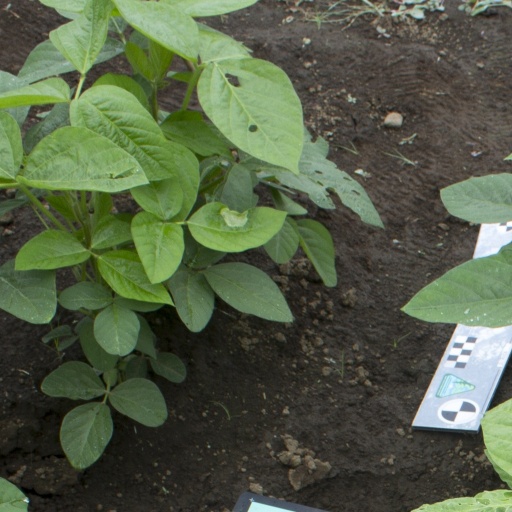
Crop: soybean